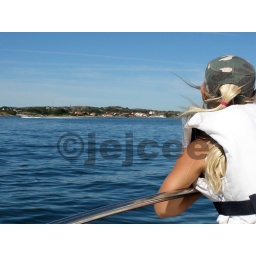
girl in boat